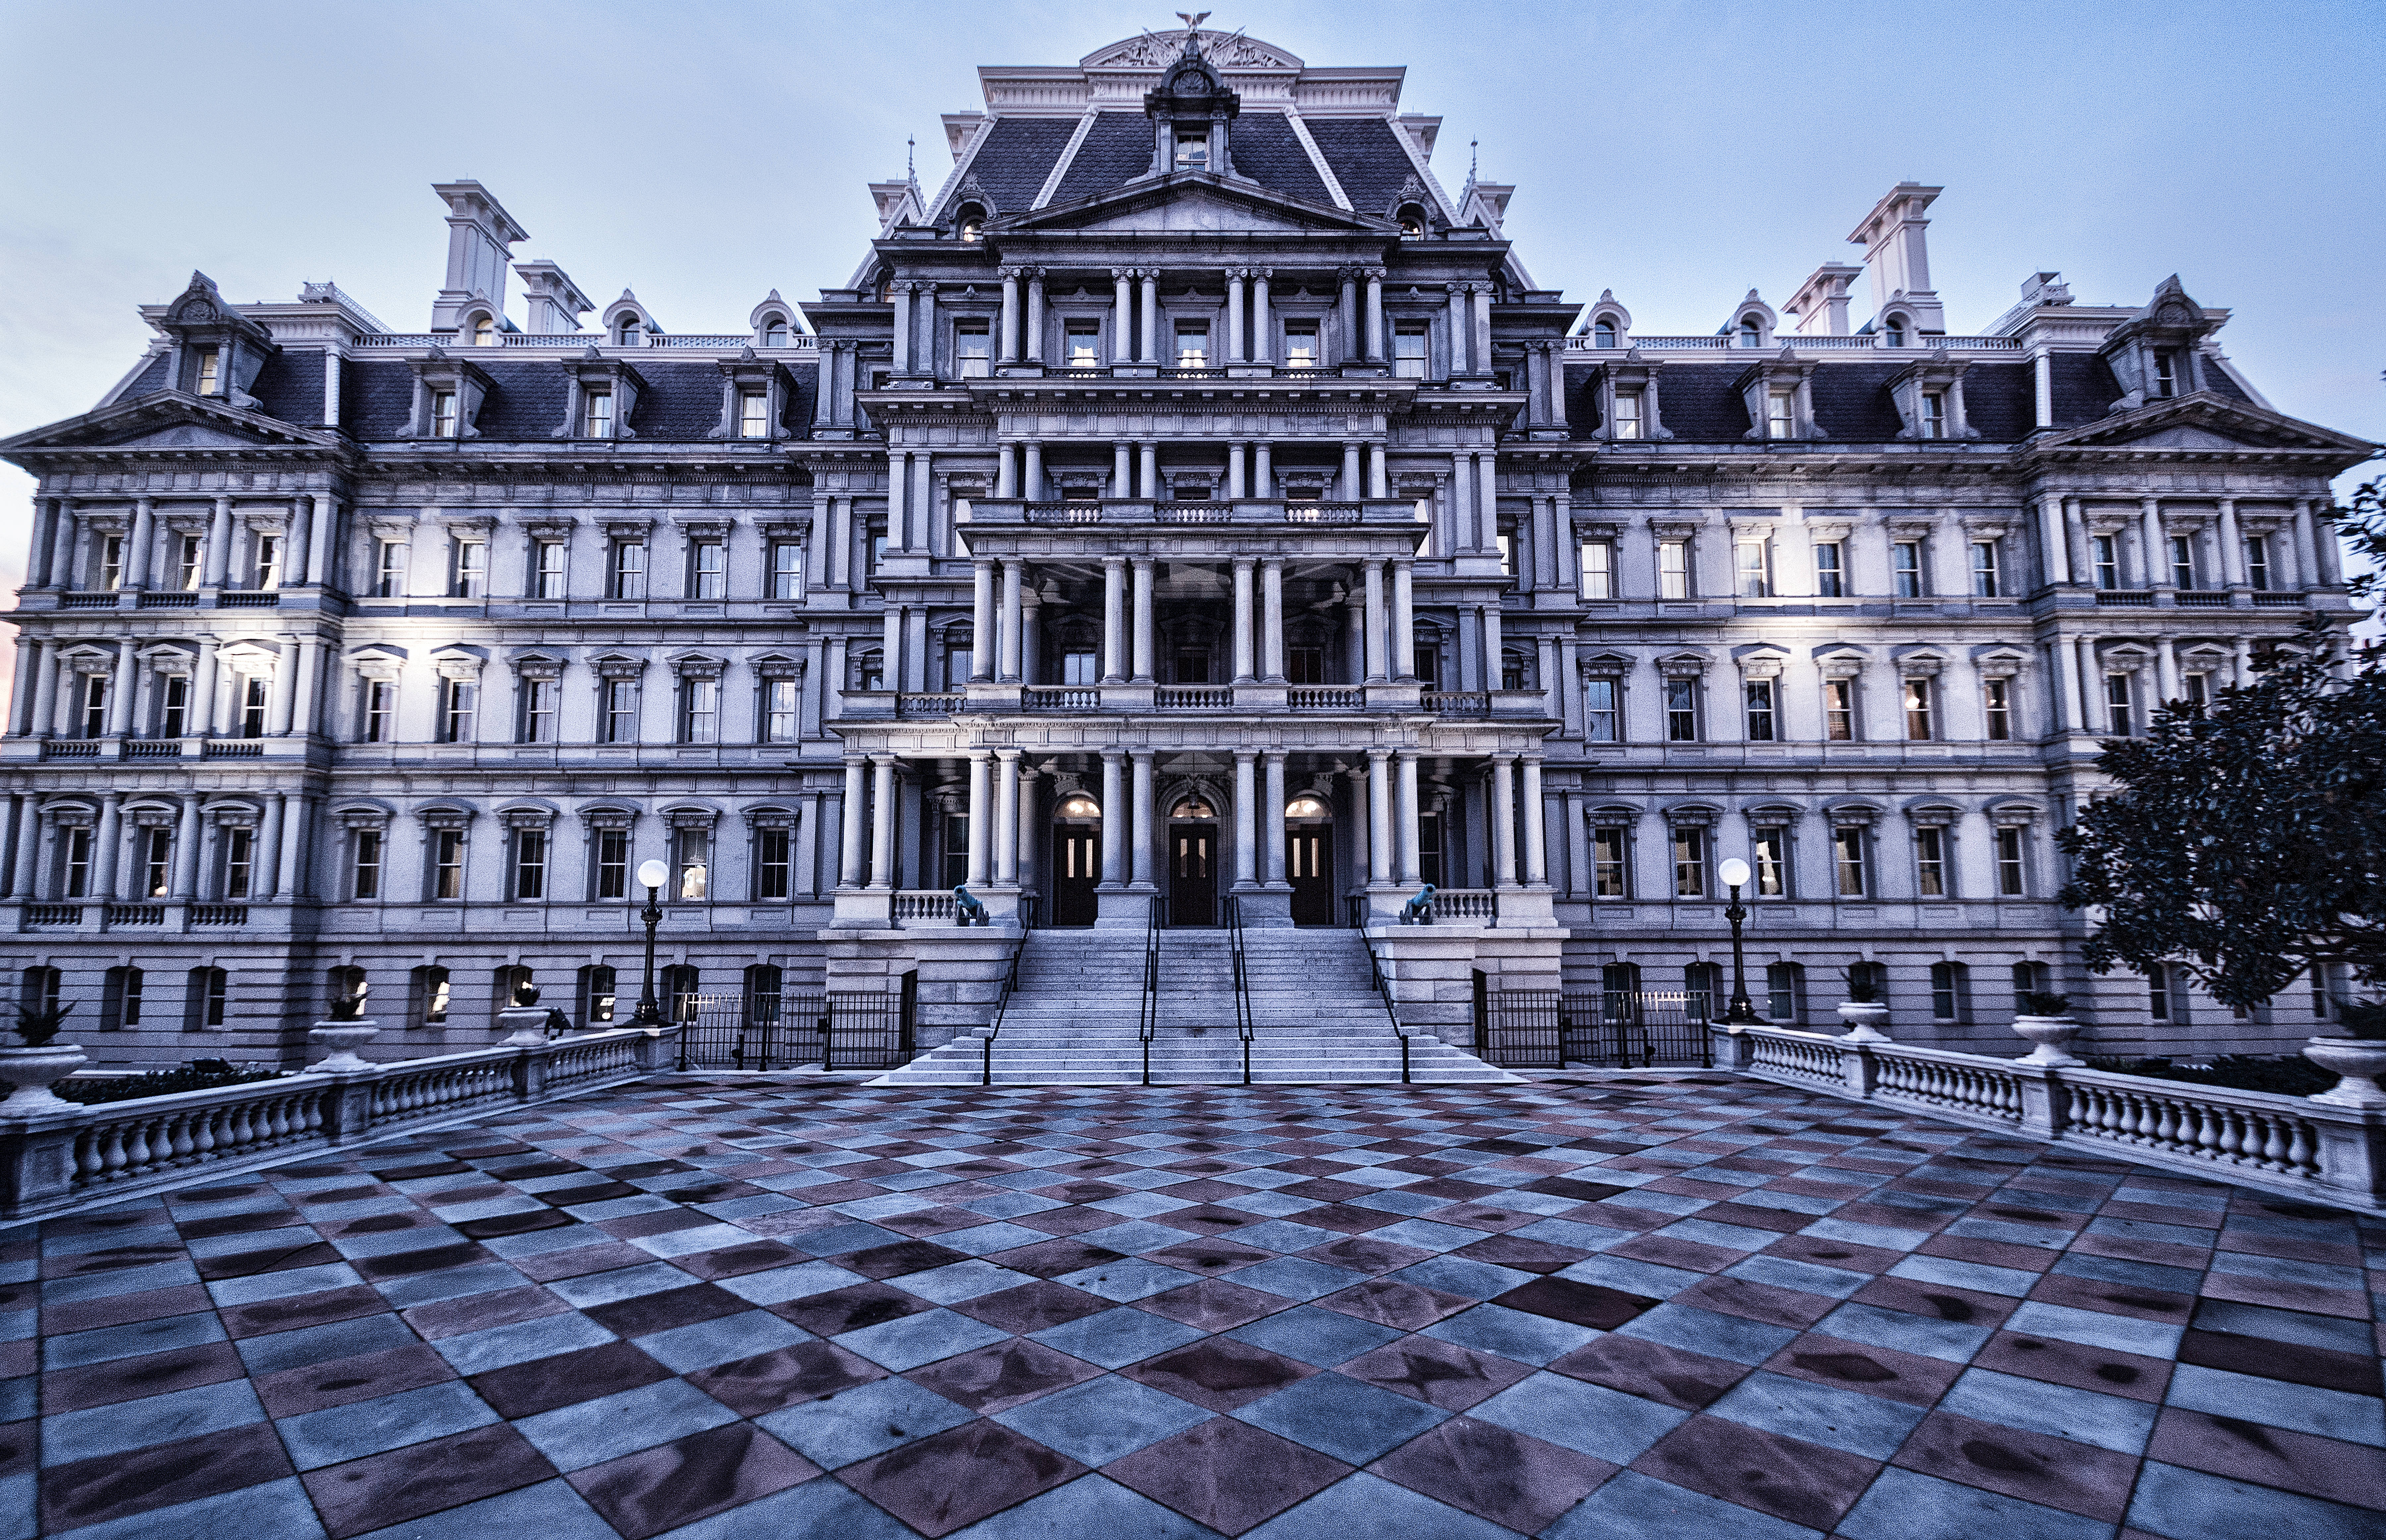
architecture, mansion, building, chateau, palace, cityscape, plaza, usa, landmark, facade, washington, cool image, town square, estate, i, metropolis, eisenhower